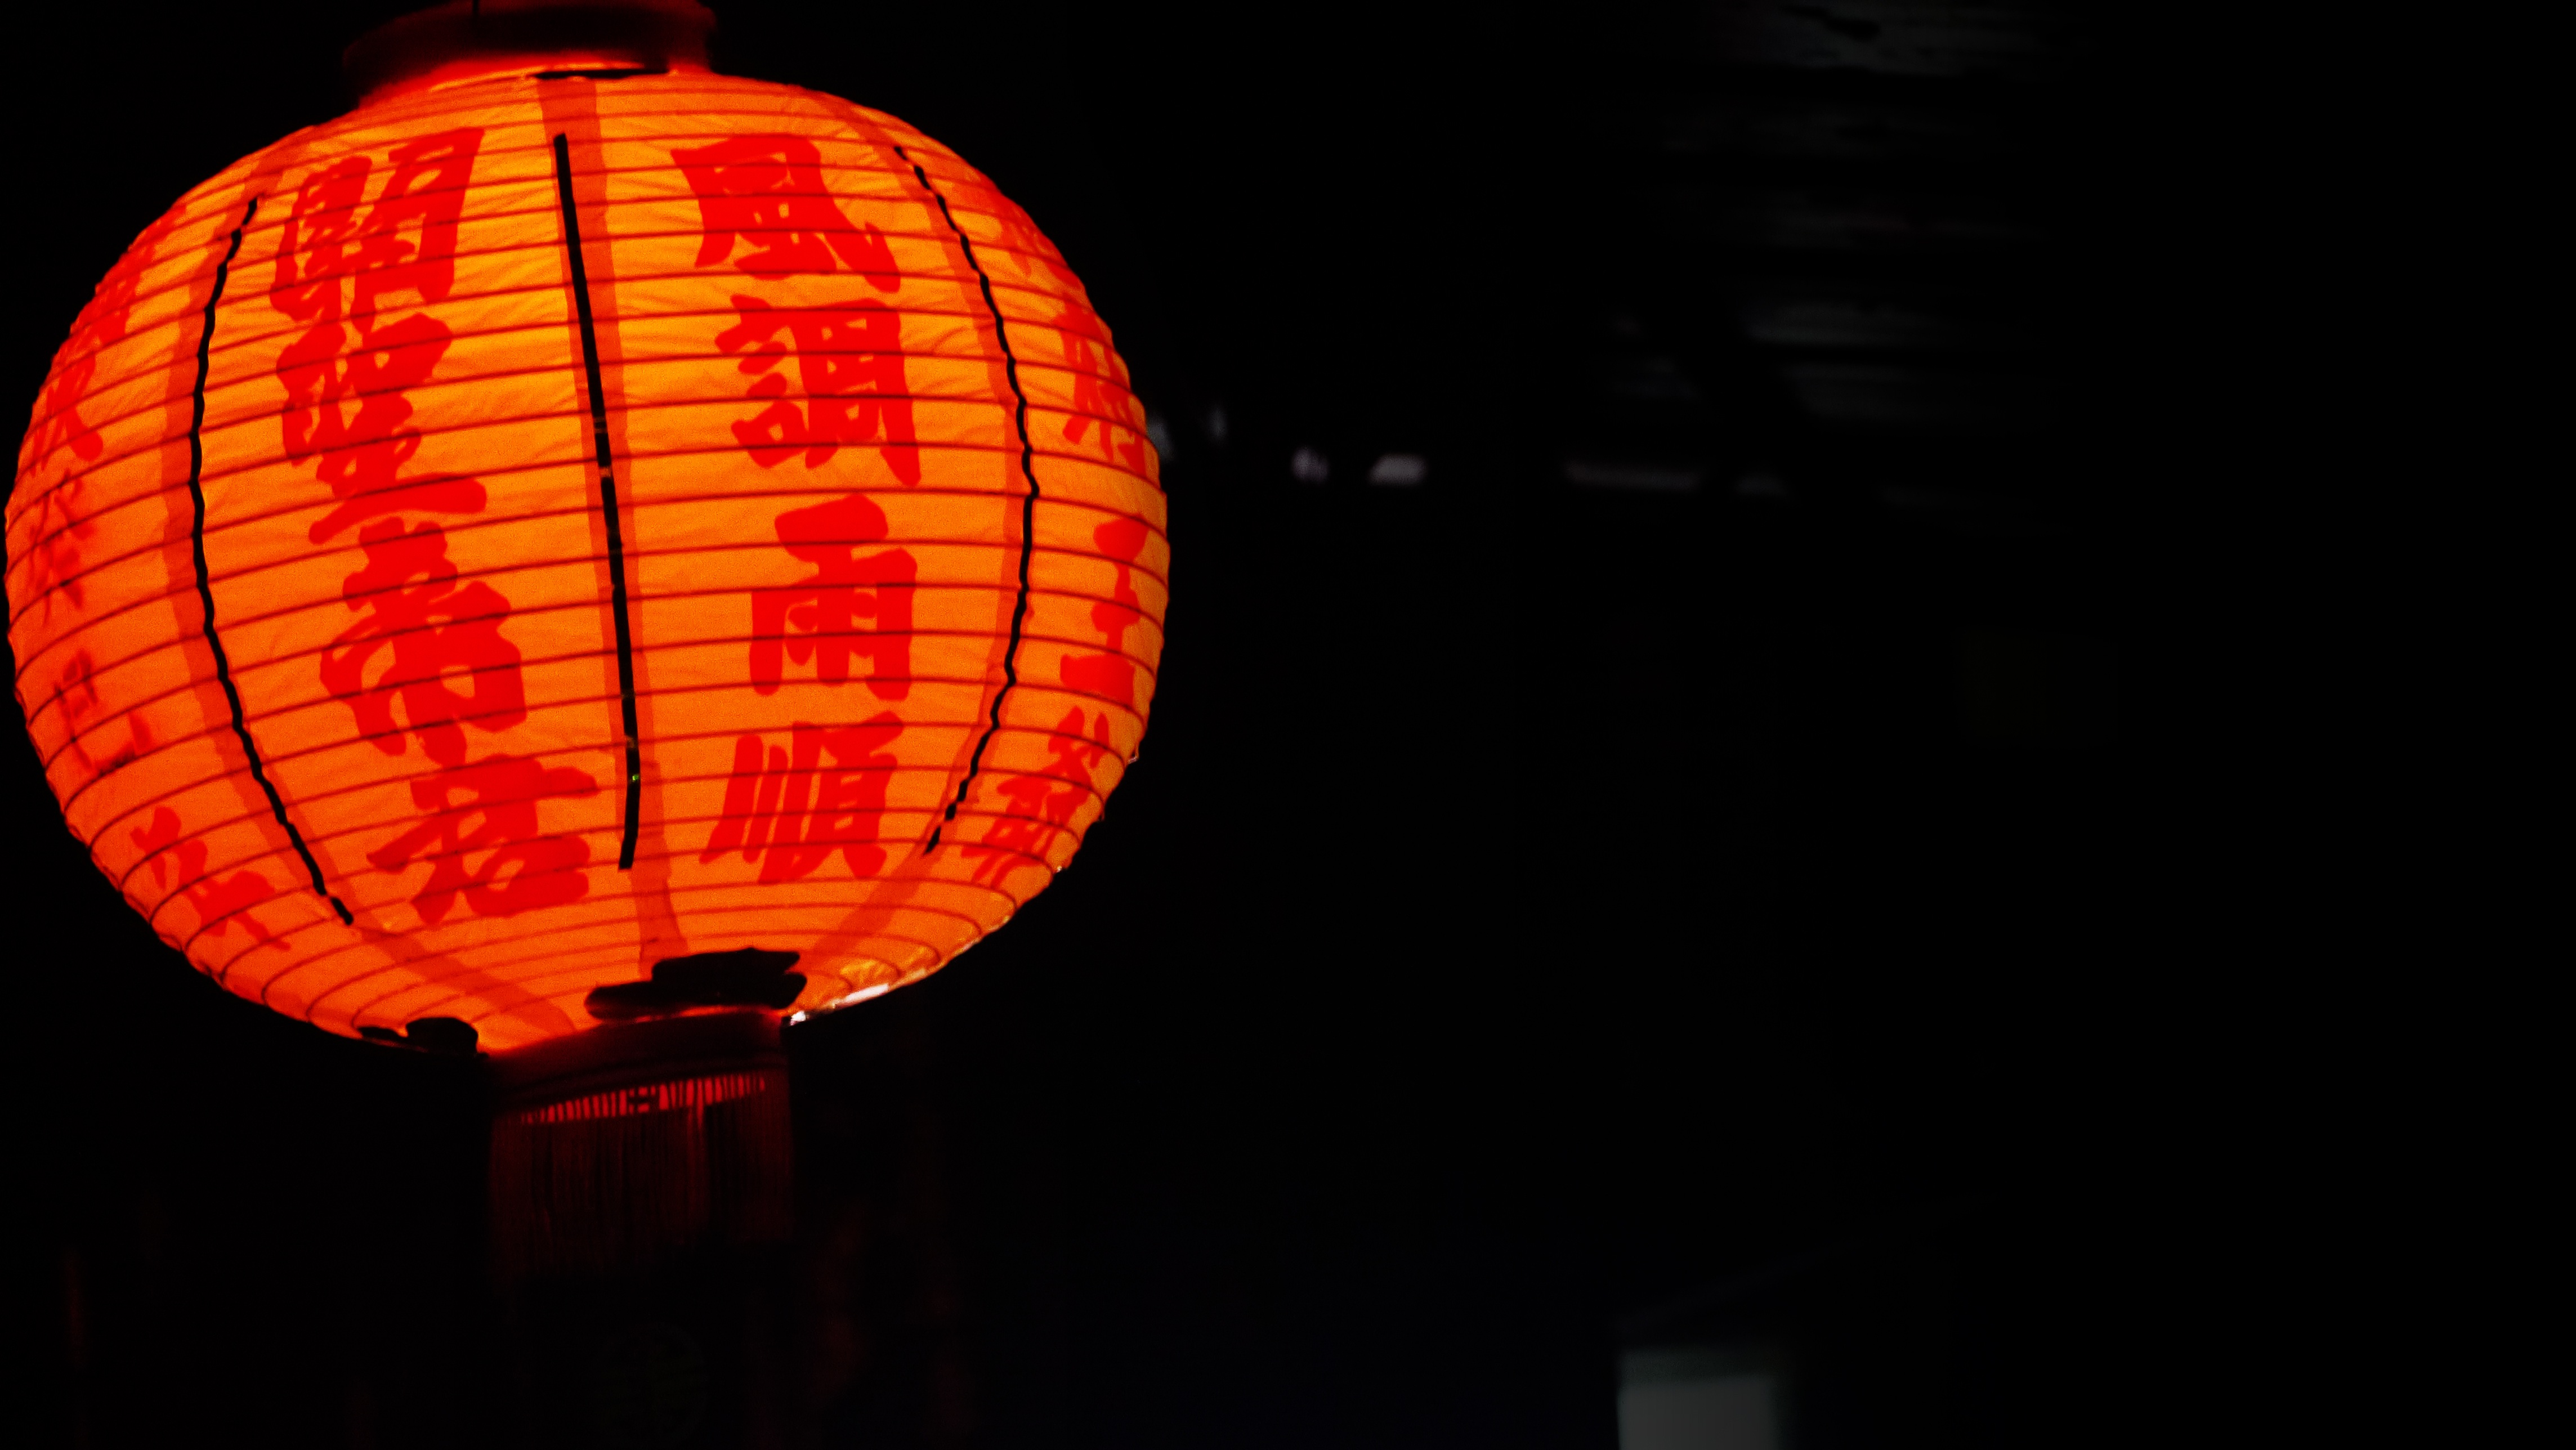
light, night, lantern, red, color, religion, darkness, lighting, circle, long, background, si, shape